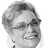
Emotion: happy